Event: Nepal Earthquake
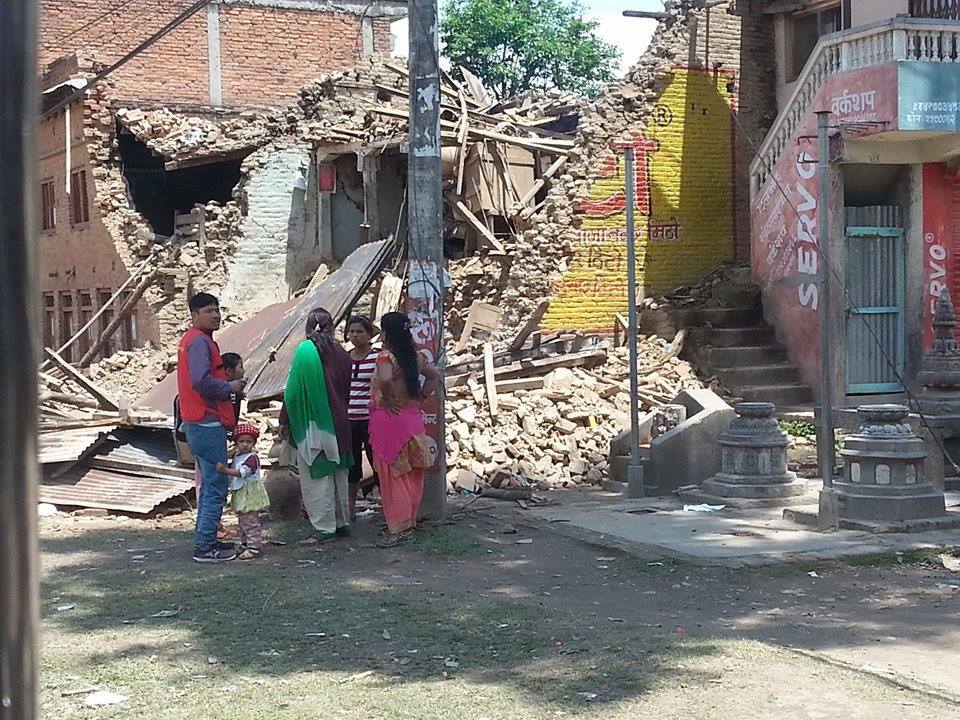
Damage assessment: damage